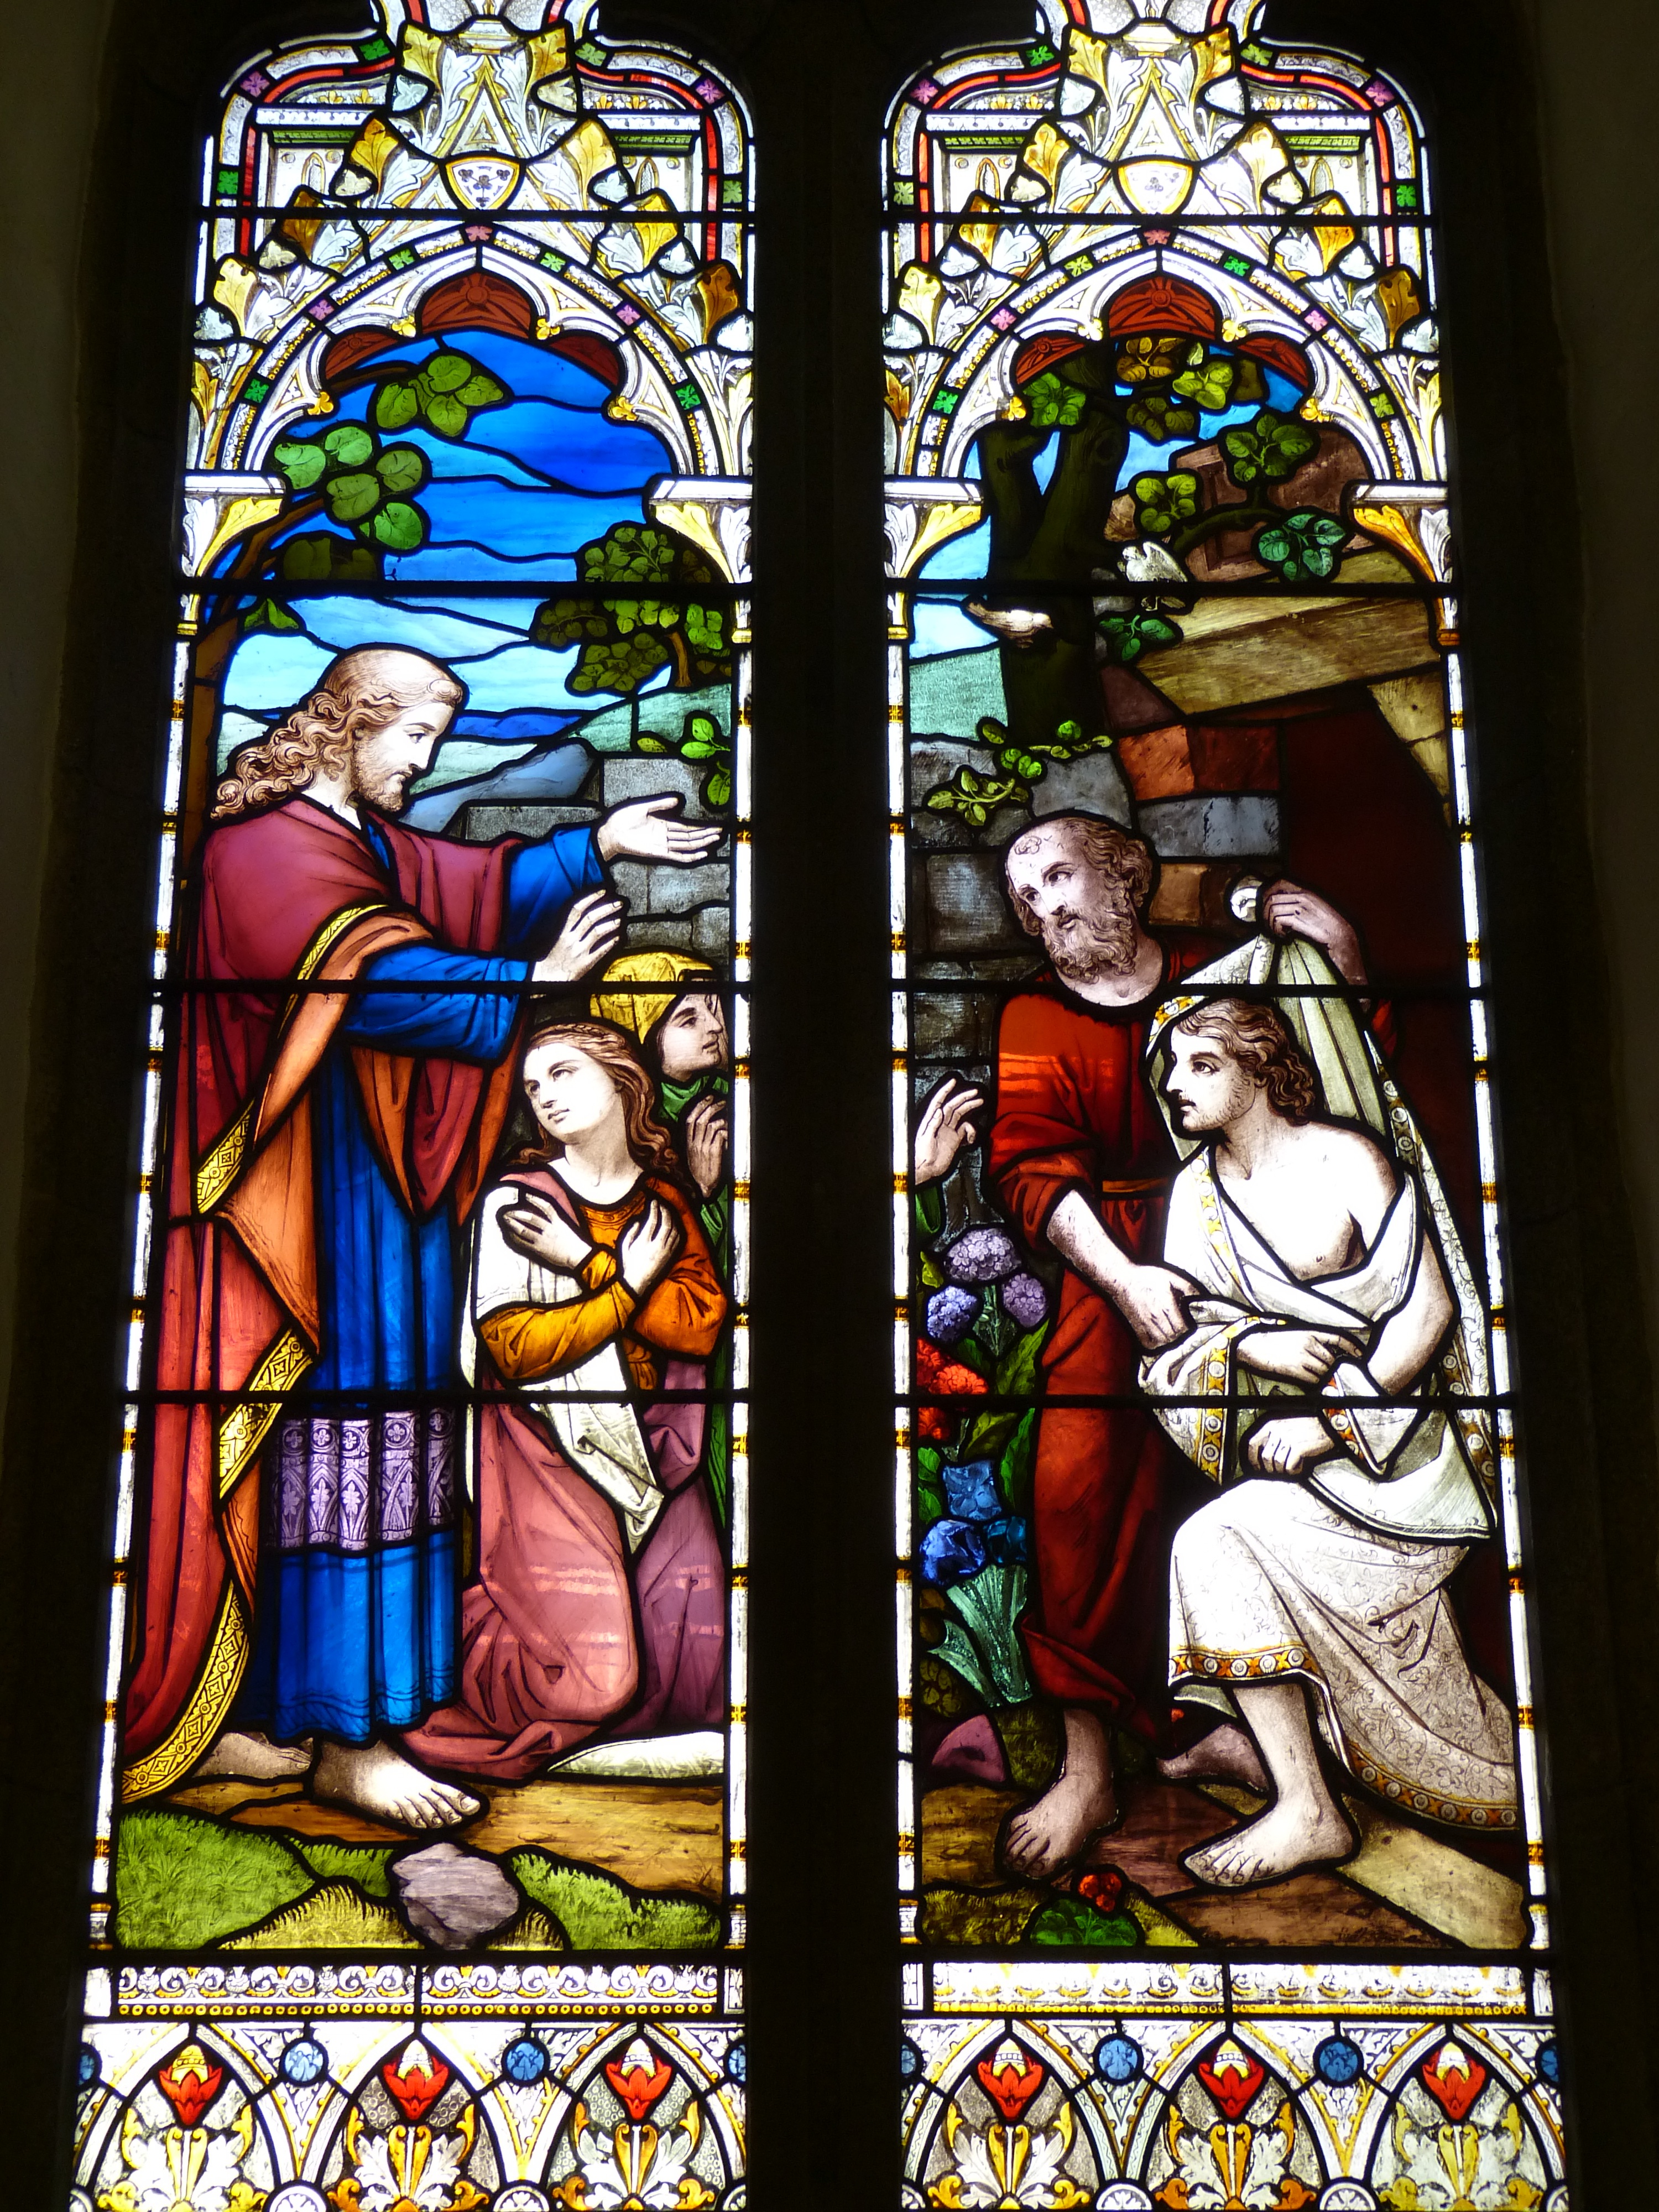
window, glass, church, material, stained glass, bible, england, christ, faith, jesus, image, historically, jersey, church window